Gaspar Ignacio de Guevara

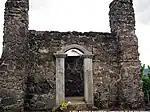
Ruins of Biliran Watchtower

Ignacio's legacy allowed women to take on a dominant role as worship leaders in novena prayers for the dead and related religious rituals. His experiment in communal religion also inspired the messianic movement called "dios-dios", which challenged the Spanish and American colonial rules.